History of agriculture in the United States

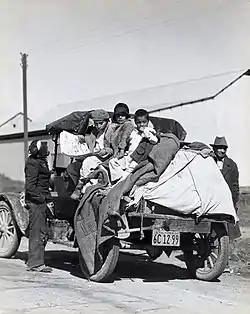
A migrant farm family in California, March 1935. Photo by Dorothea Lange.

A popular Tin Pan Alley song of 1919 asked, concerning the United States troops returning from World War I, "How Ya Gonna Keep 'em Down on the Farm (After They've Seen Paree)?". As the song hints, many did not remain "down on the farm"; there was a great migration of youth from farms to nearby towns and smaller cities. The average distance moved was only 10 miles (16 km). Few went to the cities over 100,000. However, agriculture became increasingly mechanized with widespread use of the tractor, other heavy equipment, and superior techniques disseminated through County Agents, who were employed by state agricultural colleges and funded by the Federal government.